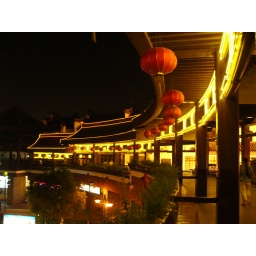
A bridge over a road near my place, shanghai